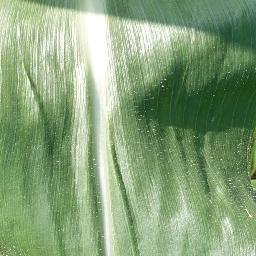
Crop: corn
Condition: (maize)_healthy